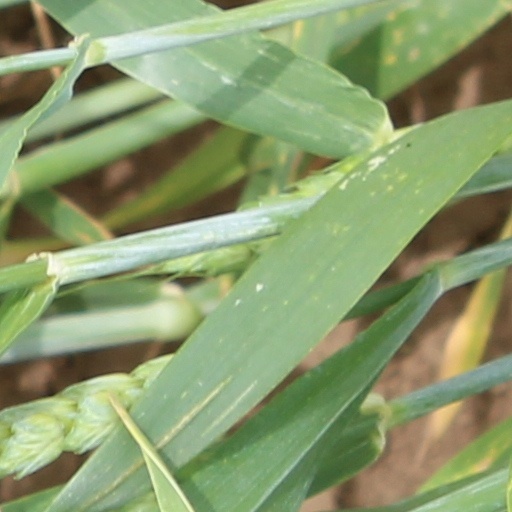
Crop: wheat